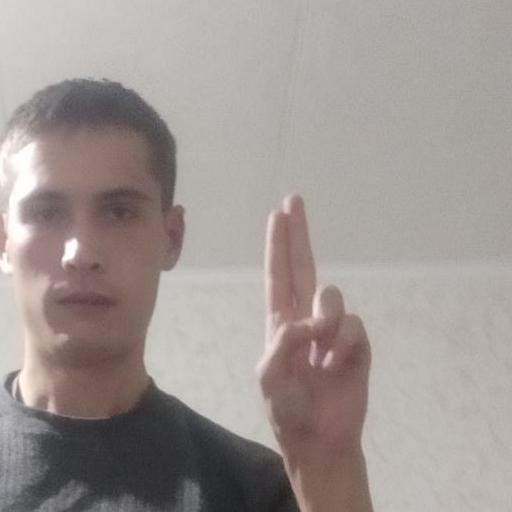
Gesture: two_up